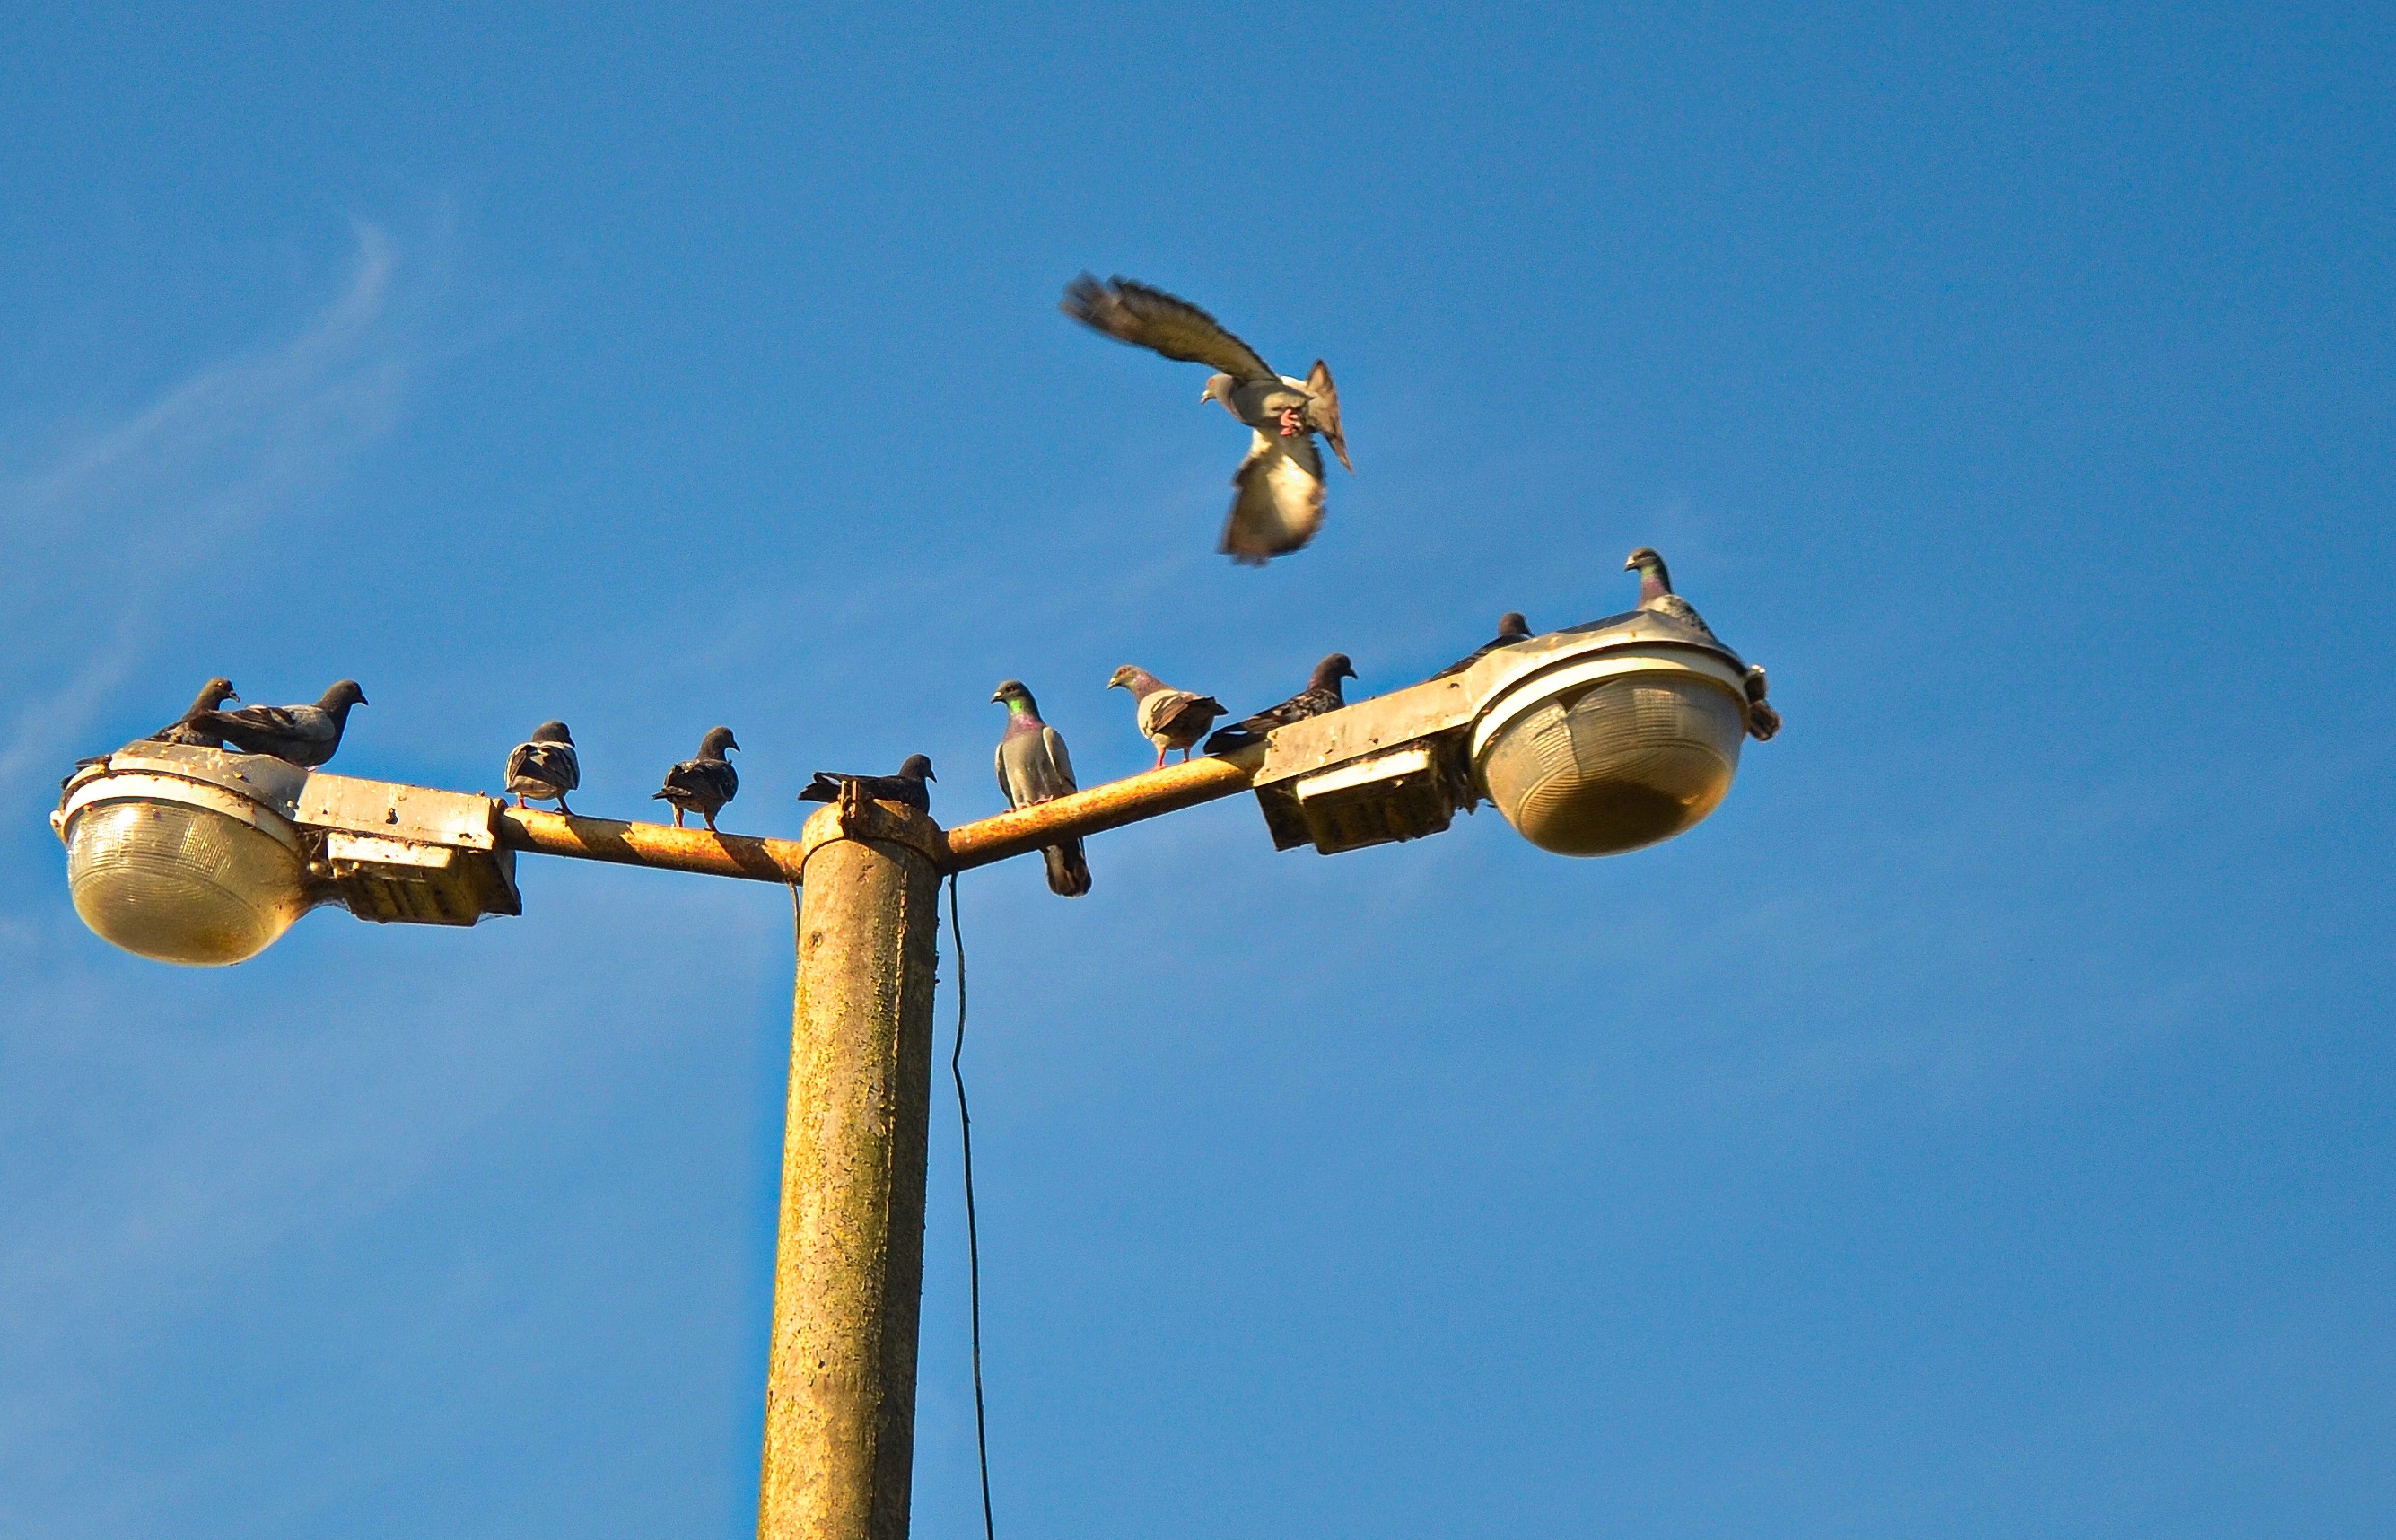
bird, sky, street, air, wind, flying, flight, blue, street light, freedom, lighting, birds, pigeons, wings, light fixture, light pole, atmosphere of earth